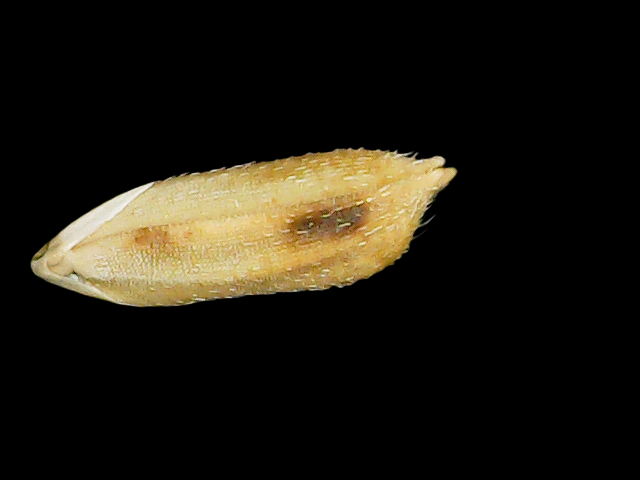
Rice variety: Bd51